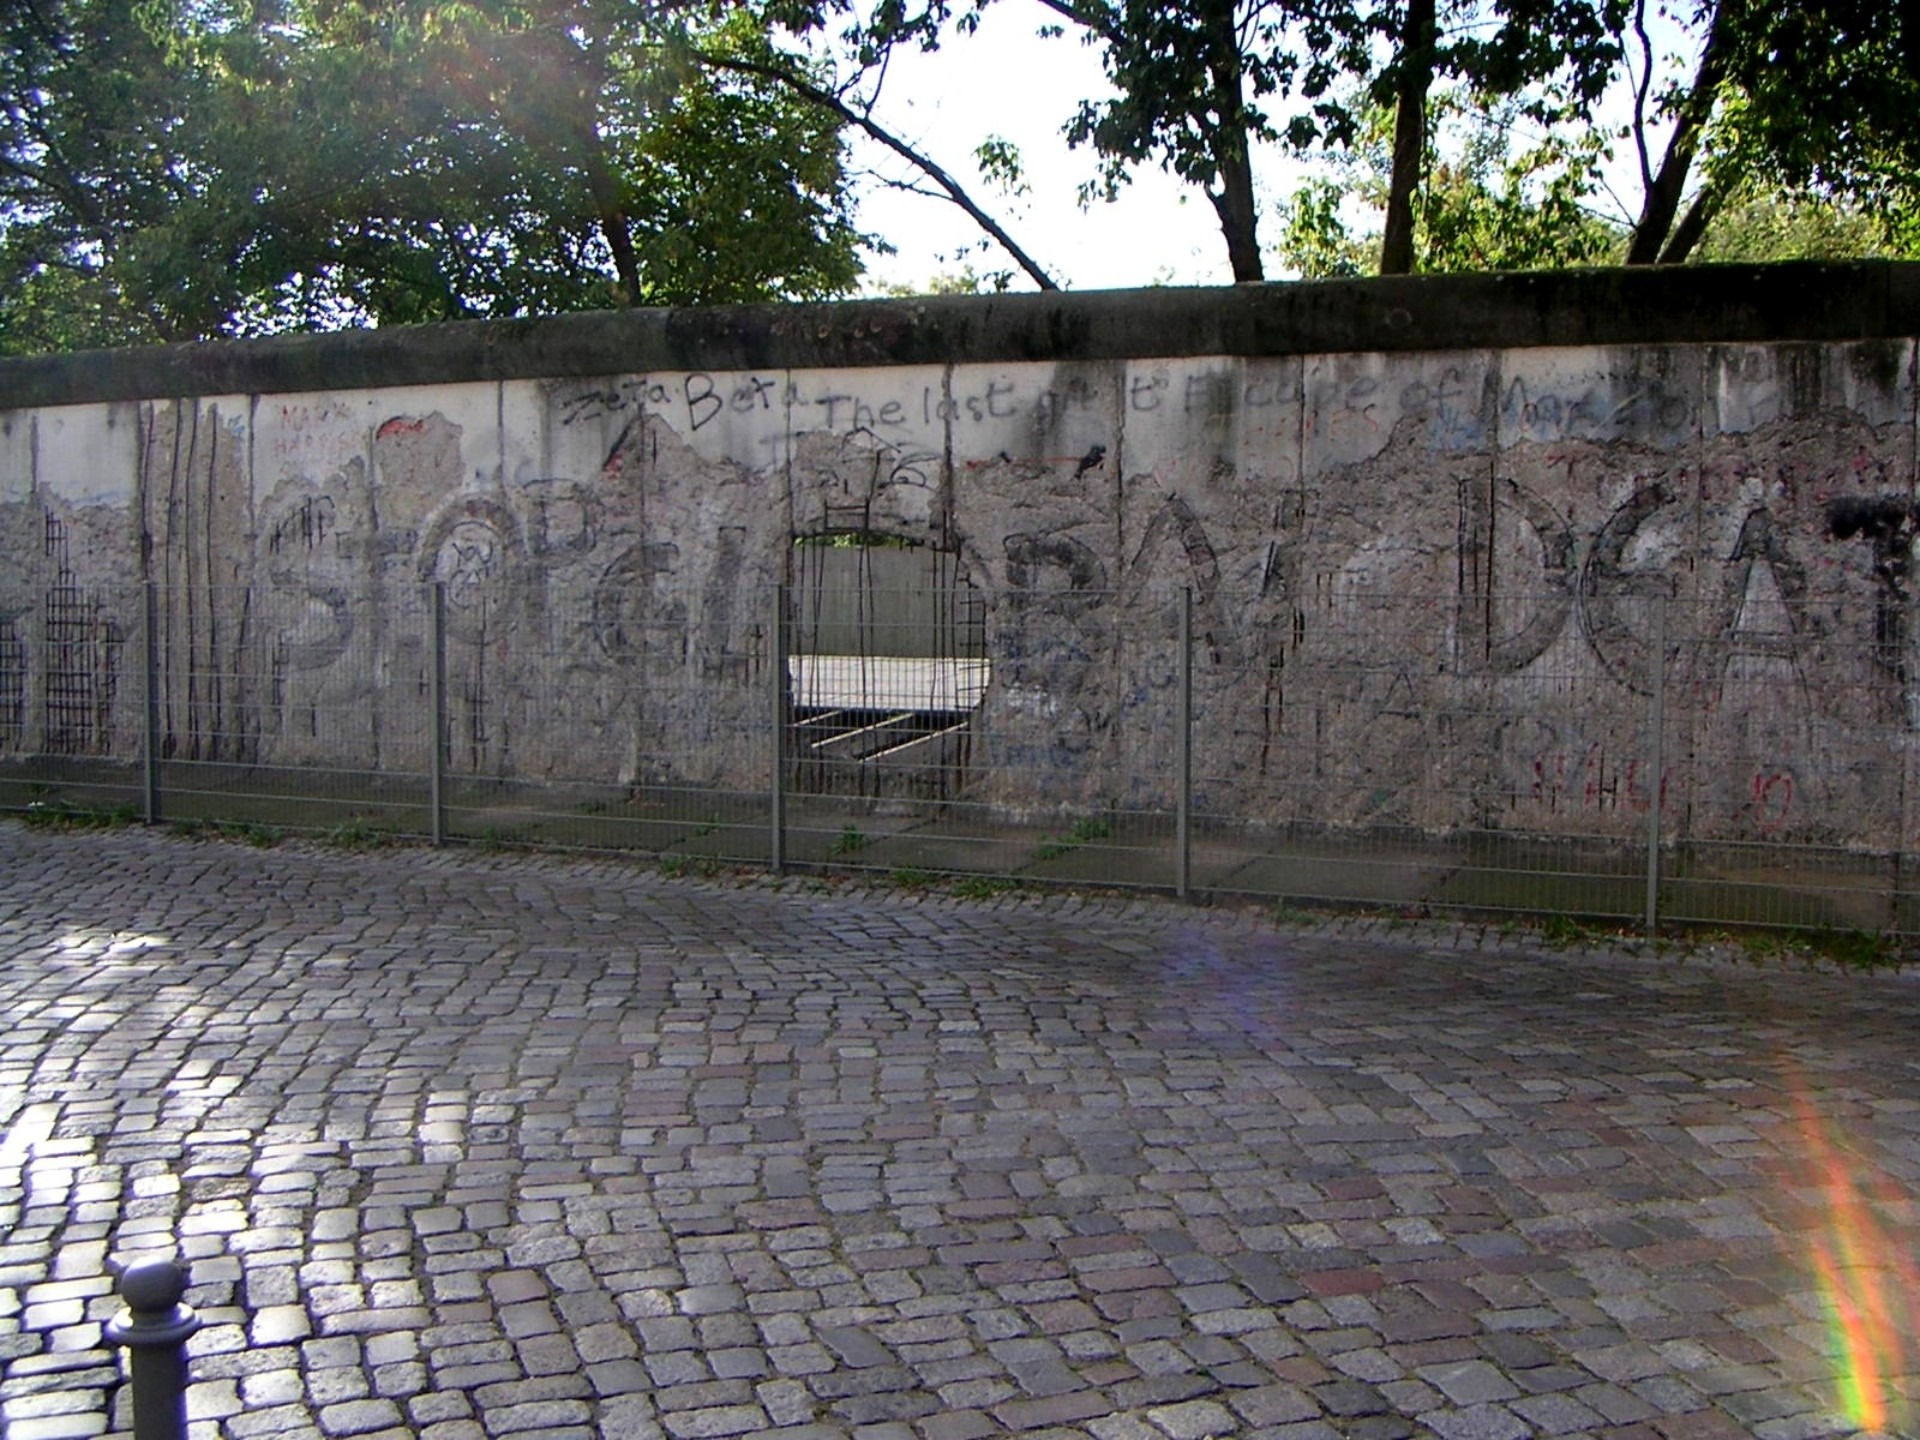
wall, germany, berlin, fragment, ddr, east germany, berlin wall, federal republic of germany, outdoor structure